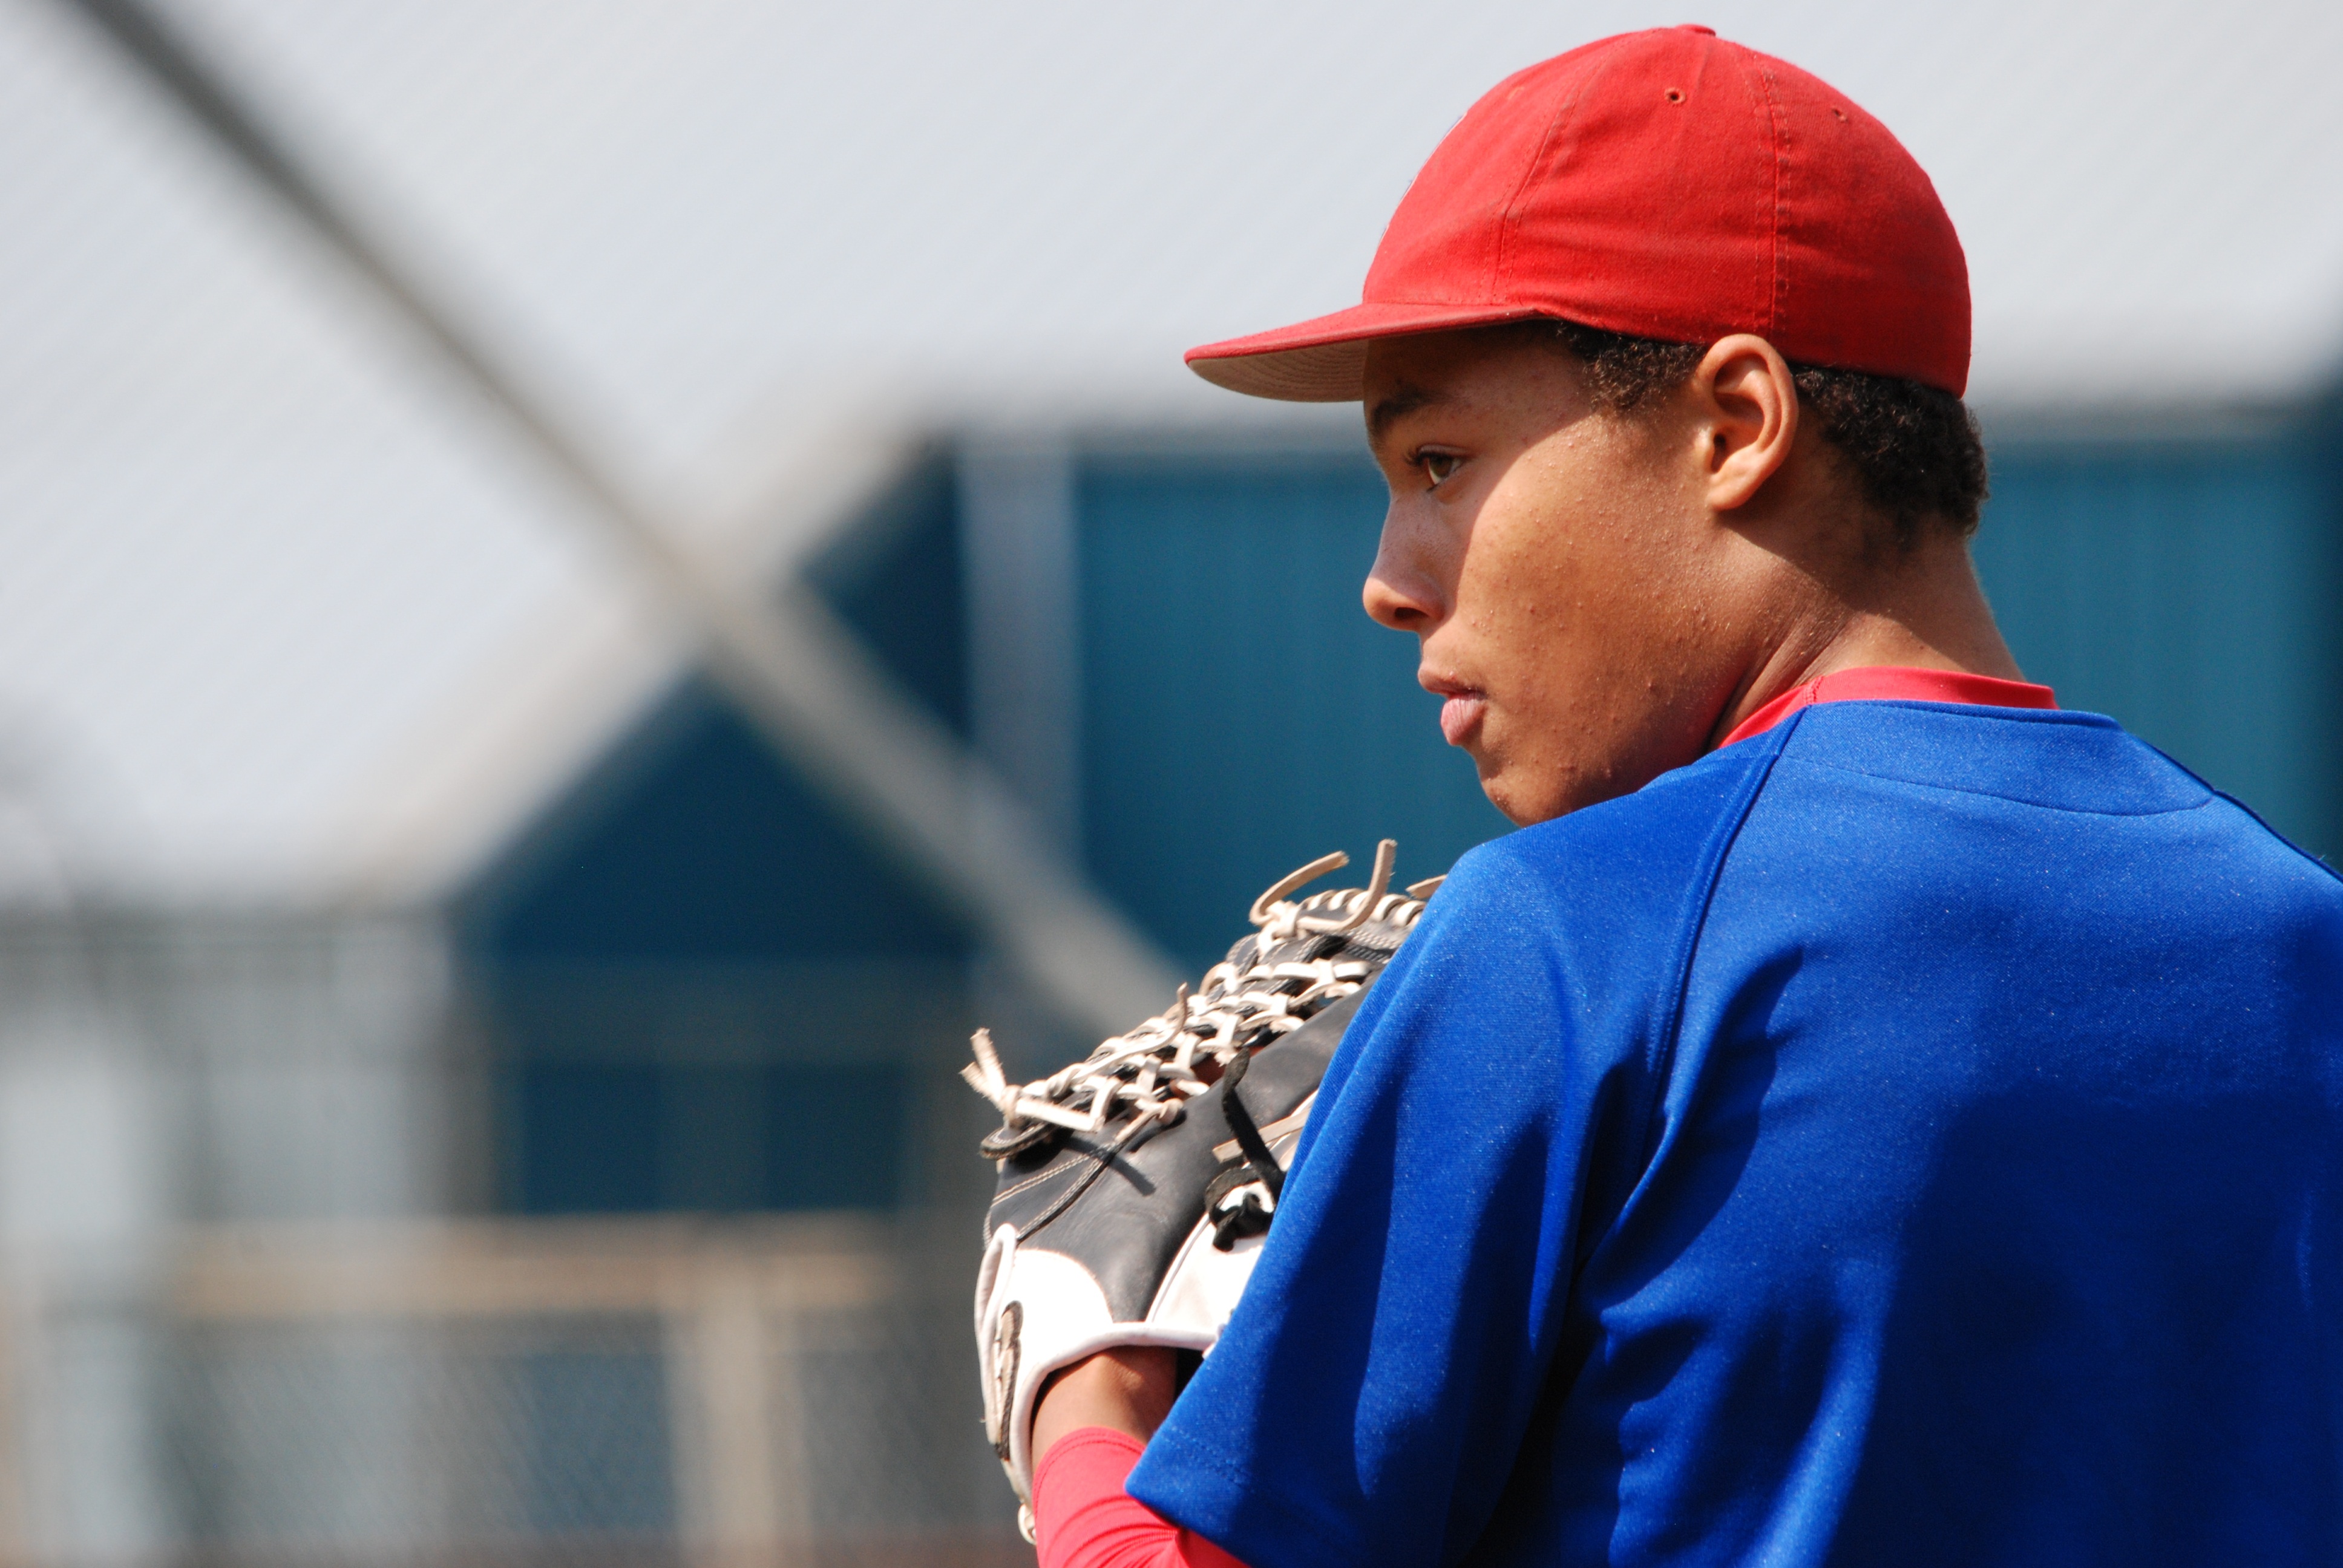
baseball, glove, pet, spring, red, blue, throw, sports, pitcher, contest, bat and ball games, baseball positions